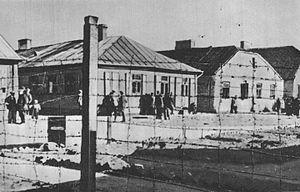
L’histoire des Juifs en Pologne a commencé il y a plus de mille ans. Elle comprend une longue période de tolérance religieuse et de prospérité de la communauté juive polonaise. À partir du xviiᵉ siècle, les Juifs sont victimes des nombreux conflits dus à l'absence d'un pouvoir fort en Pologne. Durant l'entre-deux-guerres, l'antisémitisme redouble. La communauté juive est presque entièrement détruite par les Allemands durant l’occupation allemande de la Pologne, lors de la Shoah.